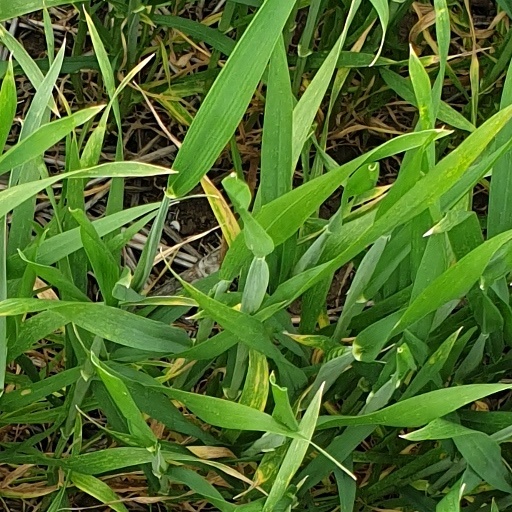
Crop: wheat